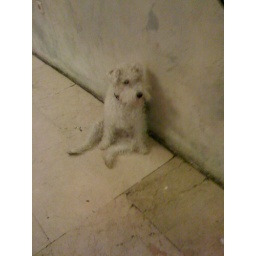
Someone's dog at the first bar we hit in Madrid.